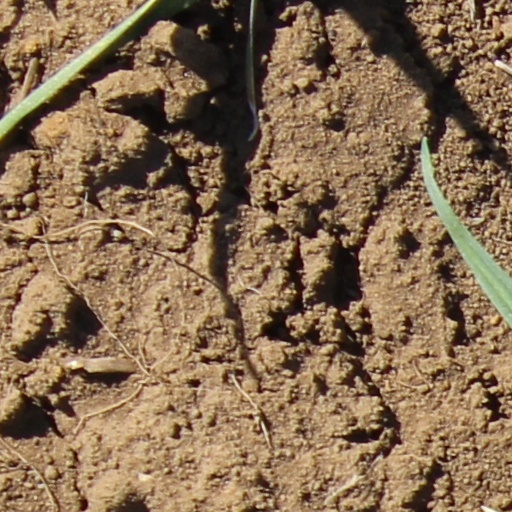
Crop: wheat